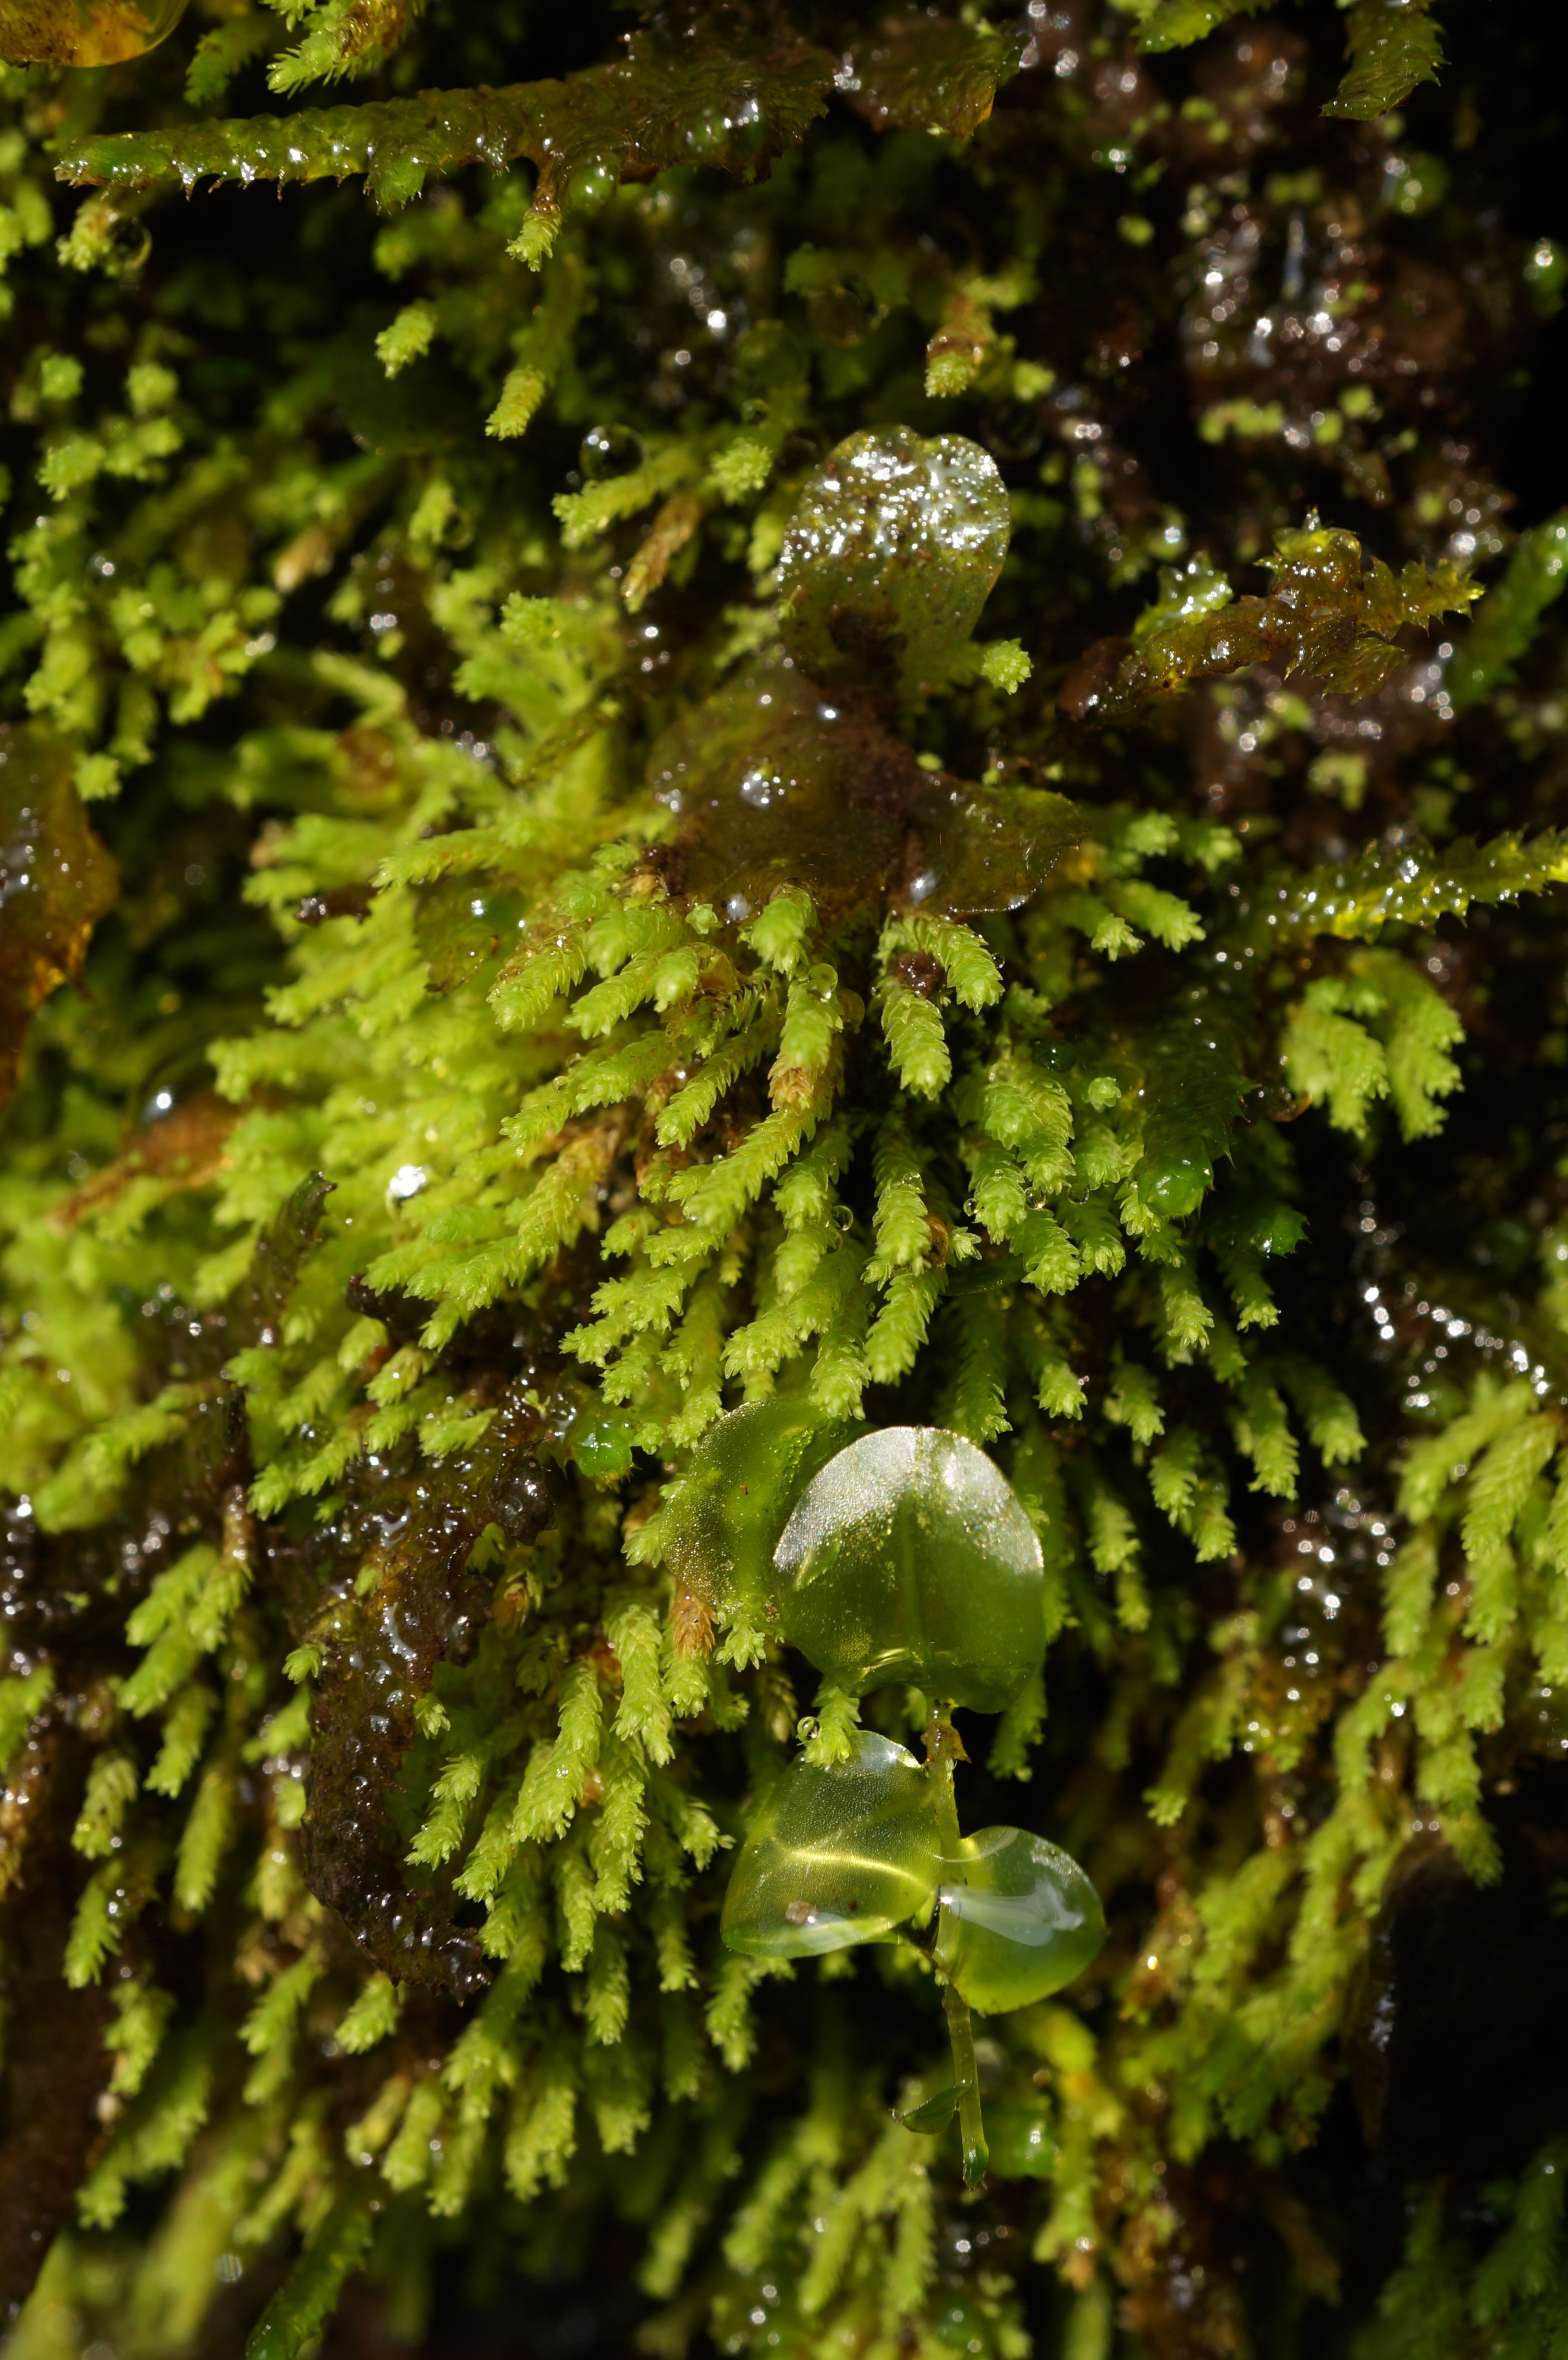
tree, nature, forest, branch, plant, sunlight, leaf, flower, moss, green, natural, autumn, botany, flora, fern, rainforest, woodland, habitat, macro photography, woody plant, land plant, ferns and horsetails, non vascular land plant, vascular plant